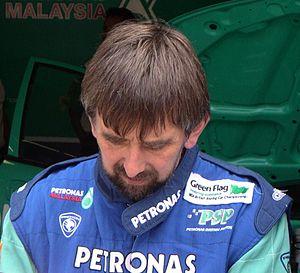
David Leslie est un pilote automobile britannique né le 9 novembre 1953 à Annan et mort le 30 mars 2008 à Bromley.